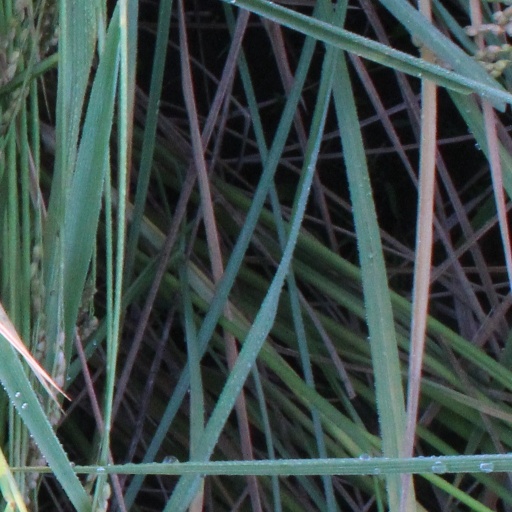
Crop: rice